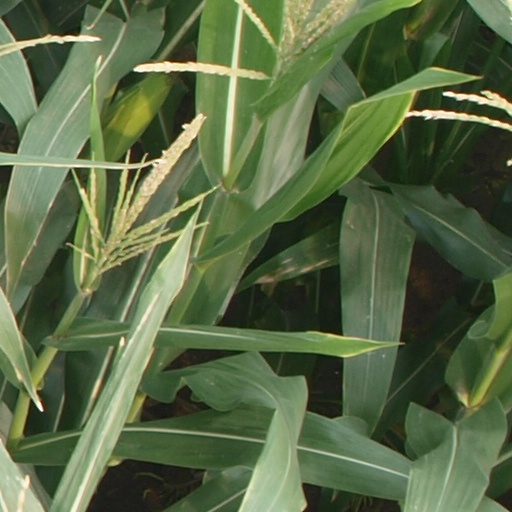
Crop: maize; corn